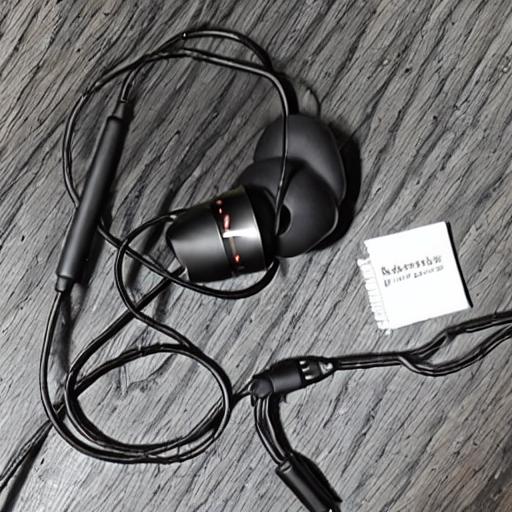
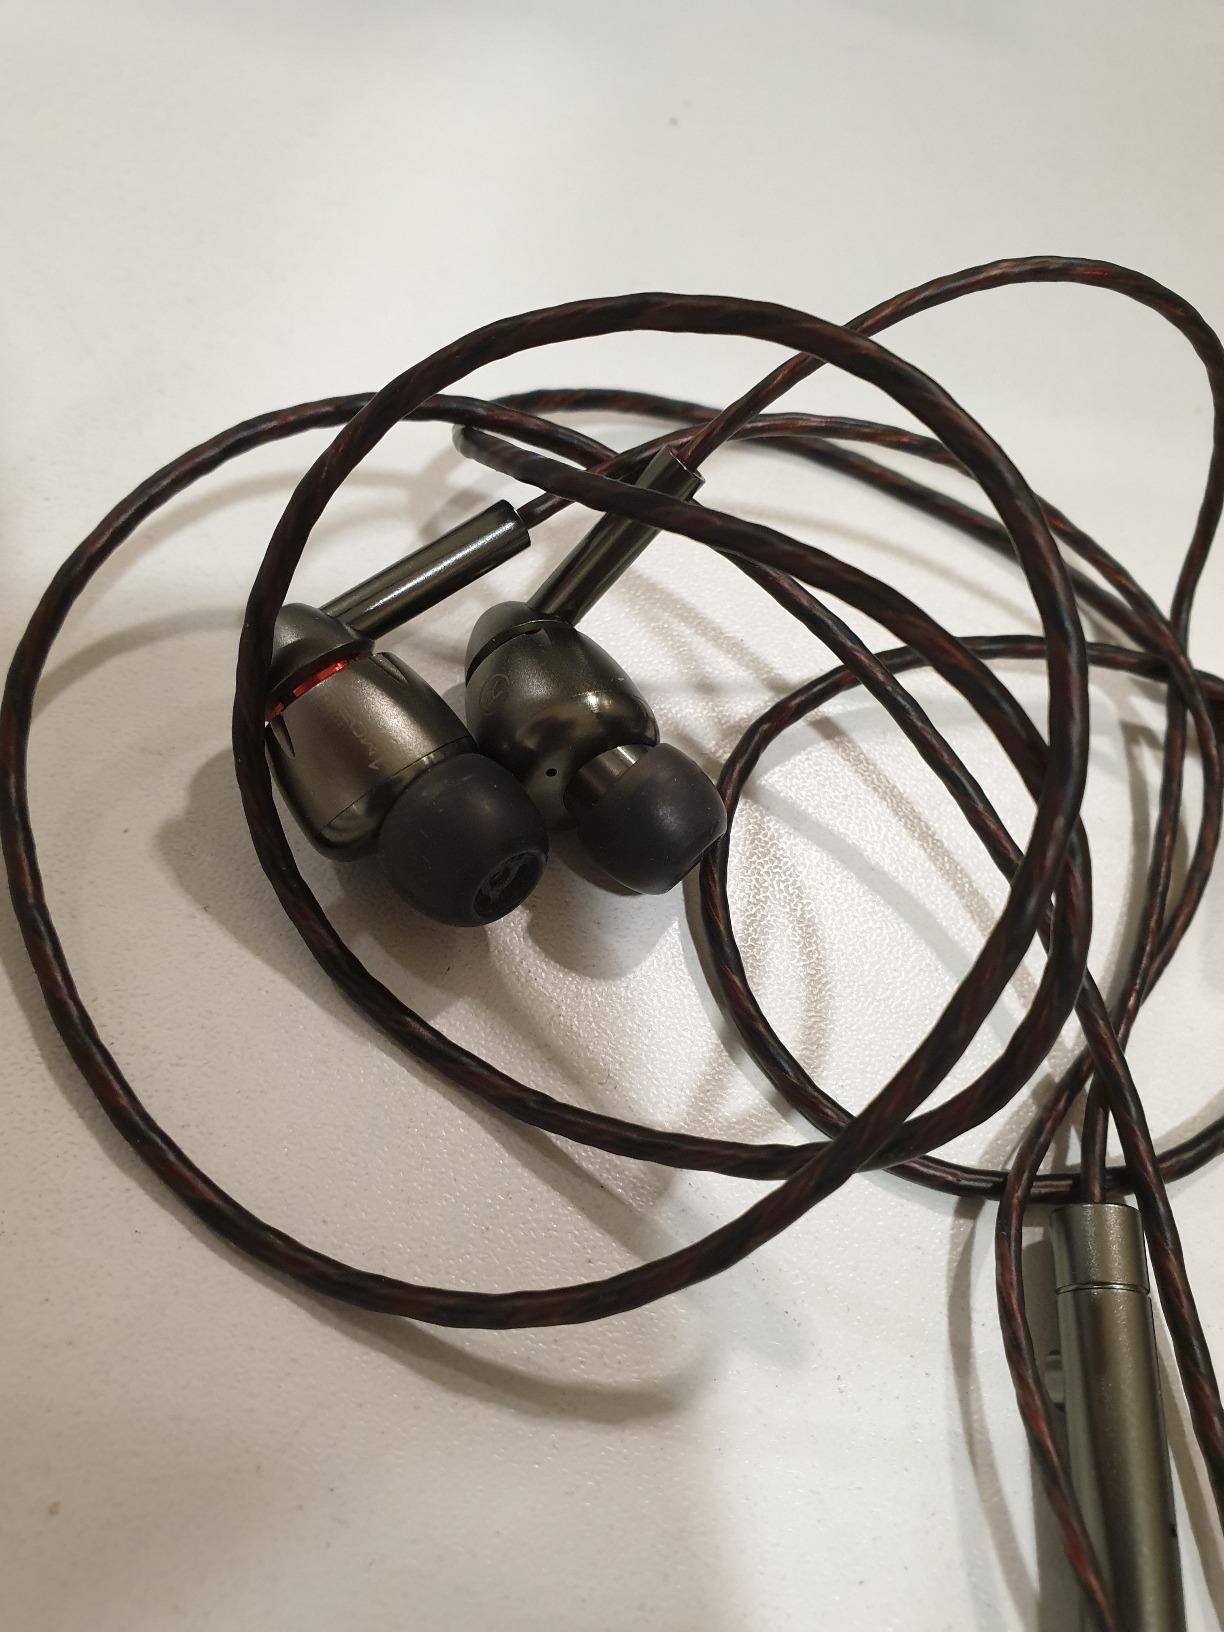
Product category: headphones
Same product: no